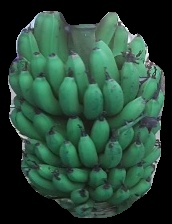
Variety: pachbale
Grade: grade2